Cooktown, Queensland

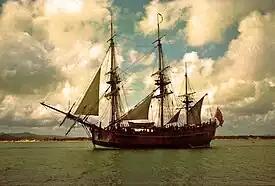

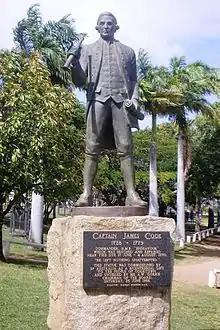

Cooktown is at the mouth of the Endeavour River, where it enters the Coral Sea on Cape York Peninsula in Far North Queensland where James Cook beached his ship, the "Endeavour", for repairs in 1770. The town was named after Cook.